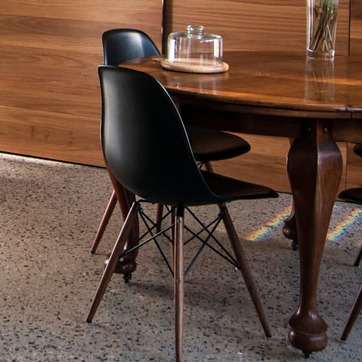
Material: plastic